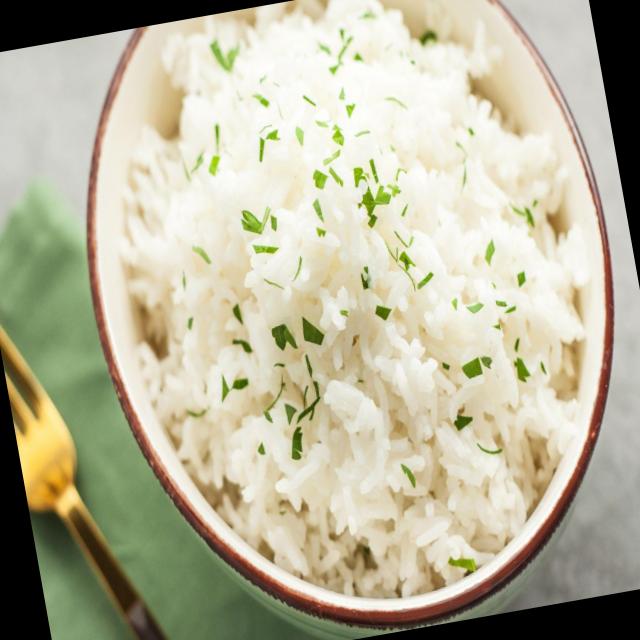
Dish: white_rice